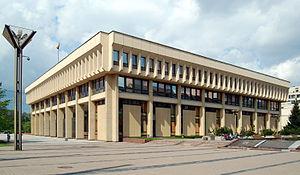
Bâtiment du Seimas, ou parlement de la République de Lituanie. Vilnius, Lituanie.
Le Seimas est le parlement unicaméral de la République de Lituanie. Il est composé de 141 membres élus pour un mandat de quatre ans selon un système mixte parallèle proche de celui utilisé en Bulgarie et au Japon.
Les élections législatives lituaniennes de 2016 sont les onzièmes élections des membres du Seimas de la République de Lituanie. Elles se tiennent le 9 octobre pour le premier tour et le 23 octobre pour le second.
Les élections législatives lituaniennes de 2020 ont lieu les 11 et 25 octobre 2020 afin de renouveler pour quatre ans les membres du parlement lituanien, le Seimas.